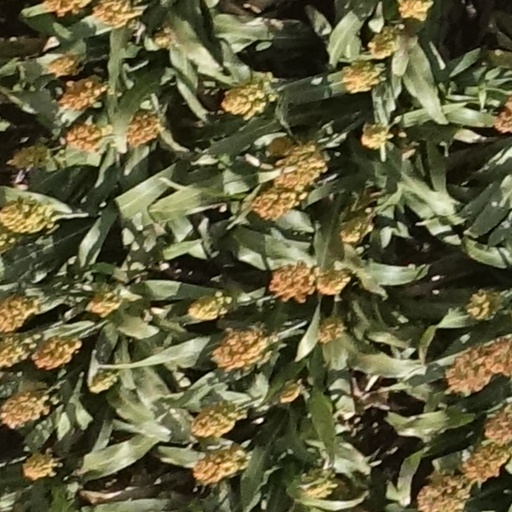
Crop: sorghum